Imbolc

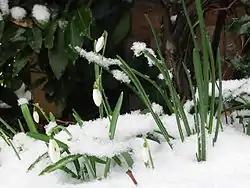
Snowdrops in the snow

In Ireland, Brigid's crosses ("pictured") are traditionally made on St Brigid's Day. A Brigid's cross usually consists of rushes woven into a four-armed equilateral cross, although there were also three-armed crosses. They are traditionally hung over doors, windows, and stables to welcome Brigid and for protection against fire, lightning, illness, and evil spirits. The crosses are generally left until the next St Brigid's Day. In western Connacht, people made a "" ('s girdle); a great ring of rushes with a cross woven in the middle. Young boys would carry it around the village, inviting people to step through it and be blessed.